Jñanasrimitra

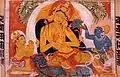
Painting of Manjushri. Sanskrit Astasahasrika Prajnaparamita Sutra manuscript written in the Ranjana script. Nalanda, Bihar, India, c. 700-1100 CE

Jñānaśrīmitra's non-philosophical interests were poetry and literary theory. The "Vṛttamālāstuti" was composed by Jñānaśrīmitra as a devotional poem to the bodhisattva Manjushri and follows the standard Sanskrit poetic metre. His verses have also been preserved in other works including the "Subhāṣitaratnakośa" which is an anthology of poems produced by different authors.